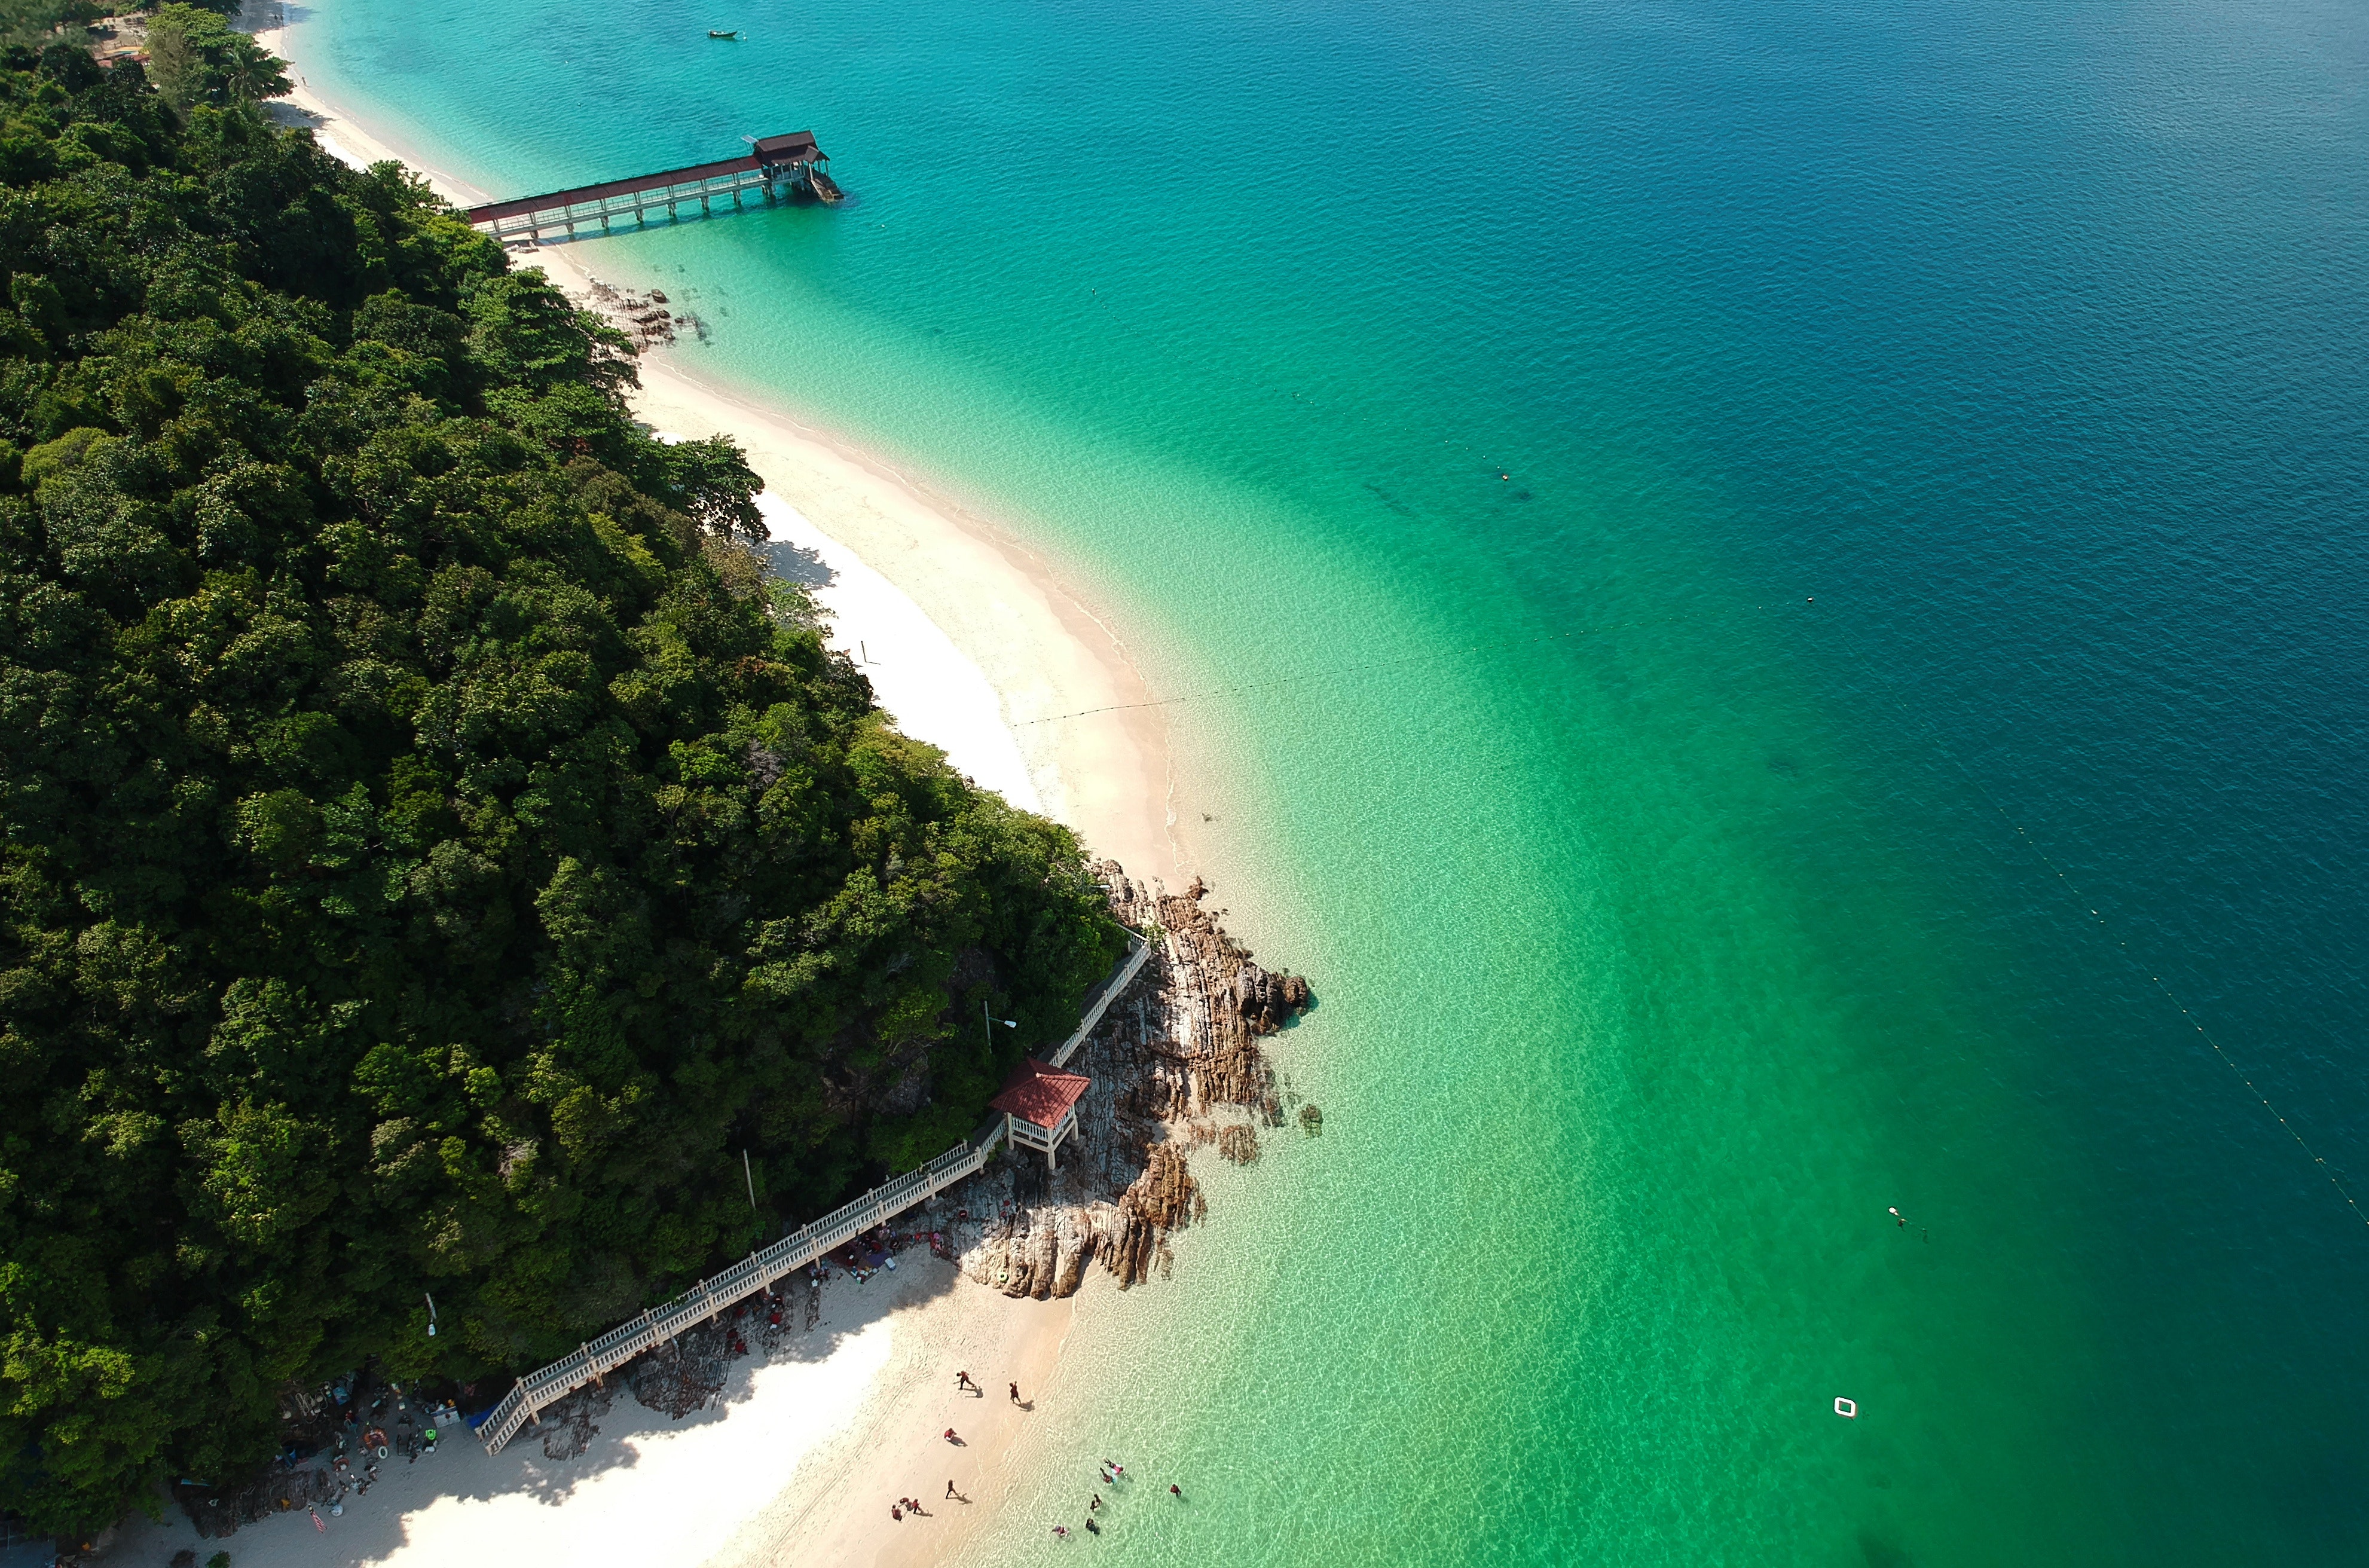
body of water, sea, waterway, coastal and oceanic landforms, water, coast, water resources, aerial photography, shore, bay, sky, tourism, beach, ocean, inlet, vacation, tree